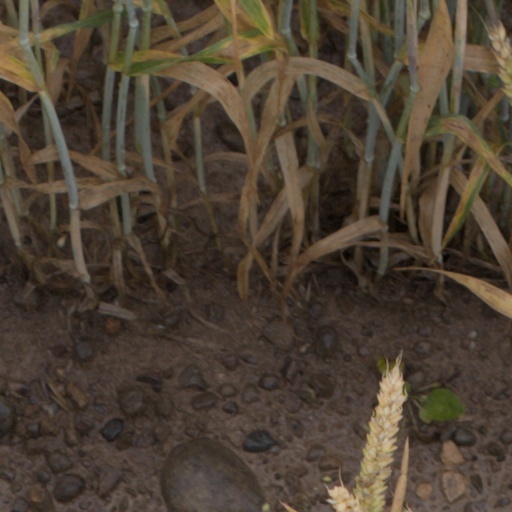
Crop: wheat